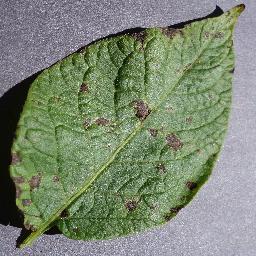
Label: Potato___Early_blight